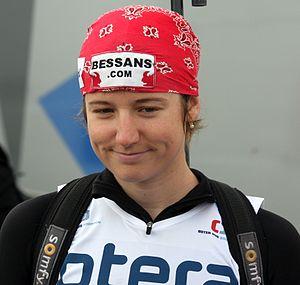
Pauline Macabies, née le 3 mars 1986 à Chambéry, est une biathlète française licenciée à l'Étoile Sportive de Bessans.